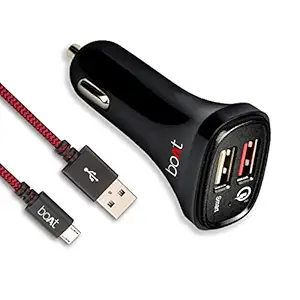
boAt Dual Port Rapid Car Charger (Qualcomm Certified) with Quick Charge 3.0 + Free Micro USB Cable - (Black)
Category: Electronics
Price: 571 (list price: 999)
Rating: 4.3 (38,221 ratings)
About this product: Charges compatible devices up to 4 times faster with Qualcomm Quick ChargeTM 3.0 Technology. Detachable Cable|Compatible with all USB and type C powered devices including Quick Charge 2.0 etc.|Built-in safeguards to protect your devices against excessive current, overheating and overcharging|Boat rapid charge comes with exclusive Smart IC optimum smart charging technology for Apple and other non-Qualcomm quick charge enabled devices up to 5 V/3 amps